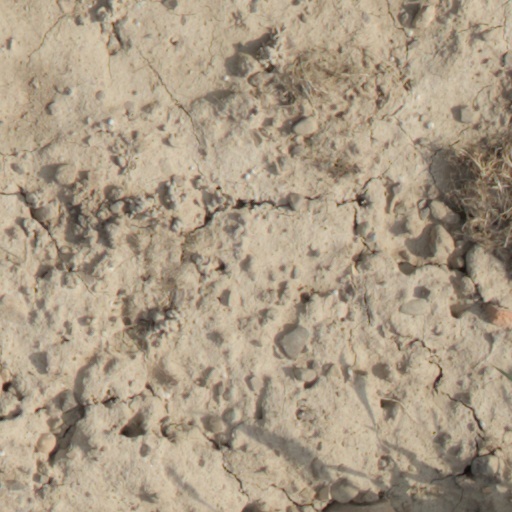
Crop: wheat